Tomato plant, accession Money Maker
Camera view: tilt-top (135 deg); turntable rotation: 0 degrees
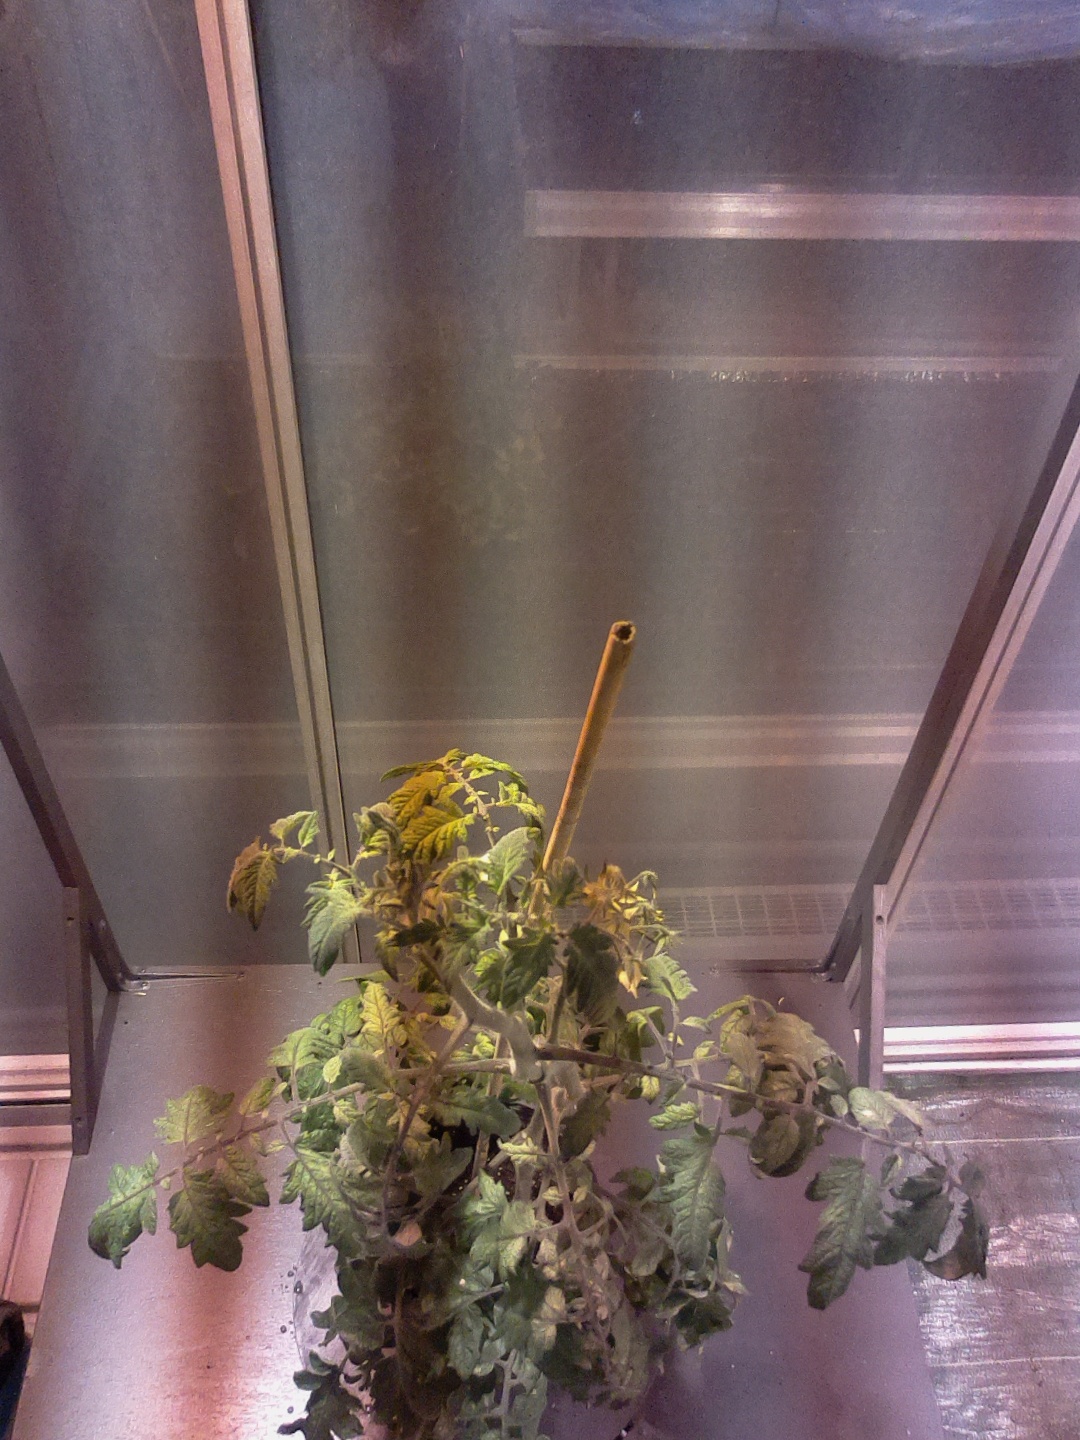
BBCH growth stage 72: 20%-30% of final fruit size